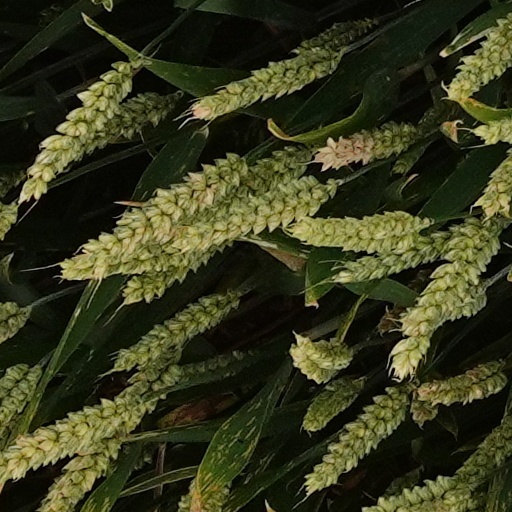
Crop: wheat